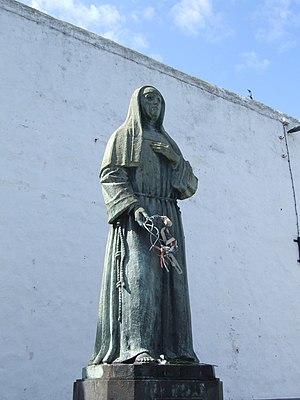
Ponta Delgada, Açores, Portugal